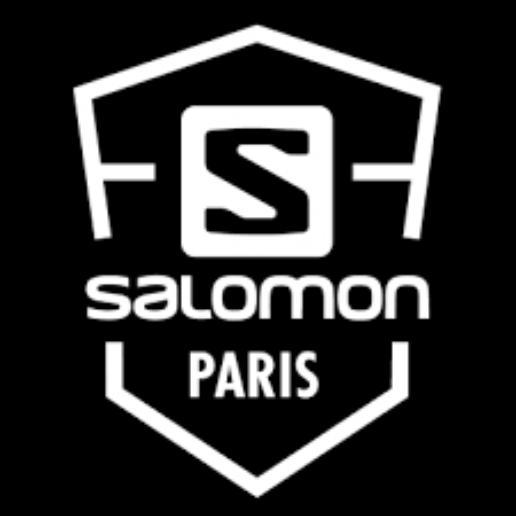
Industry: Clothes